Rohrbrunn

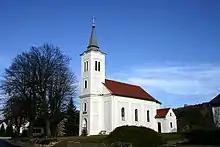
Catholic church in Rohrbrunn

Rohrbrunn is a village in Burgenland, Austria. It is part of the municipality of Deutsch Kaltenbrunn in the district of Jennersdorf. Rohrbrunn is located near the border of Styria by the river Lafnitz.